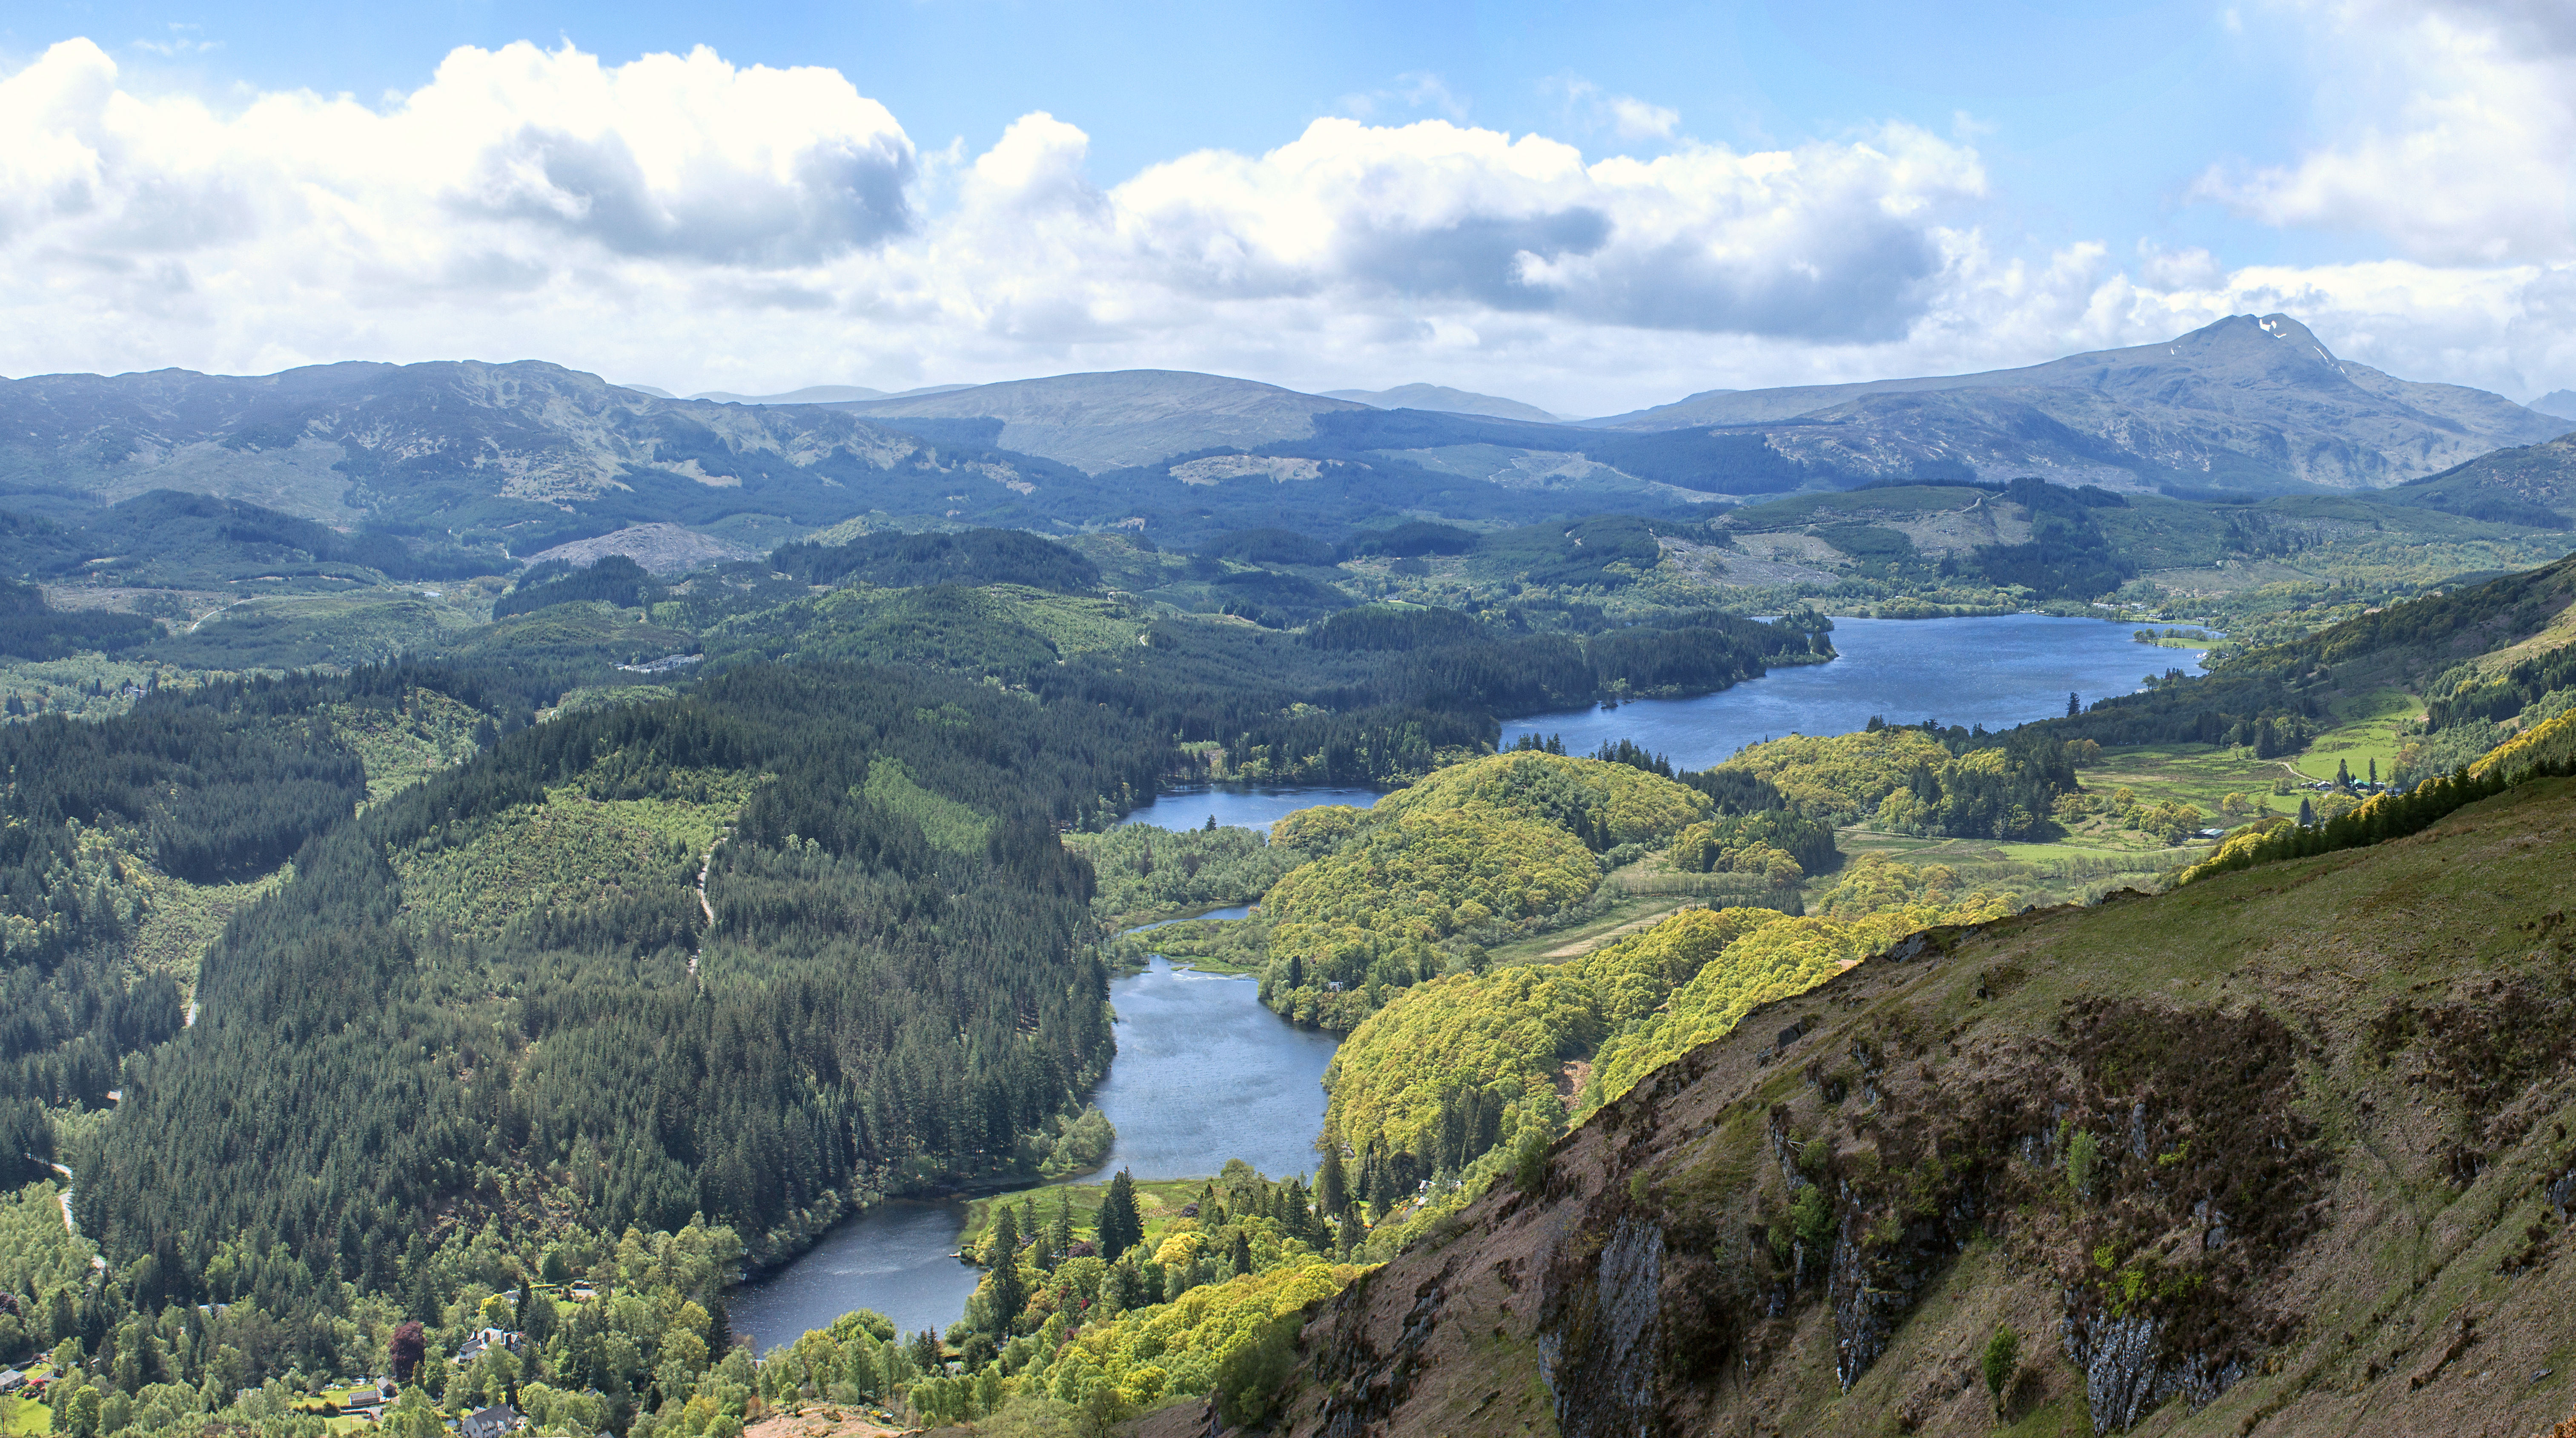
landscape, tree, nature, forest, wilderness, walking, mountain, hiking, meadow, hill, lake, adventure, valley, mountain range, reservoir, highland, ridge, cool image, alps, plateau, scotland, fell, i, loch, ecosystem, trossachs, lochard, aberfoyle, stirlingshire, landform, aerial photography, mountain pass, geographical feature, mountainous landforms